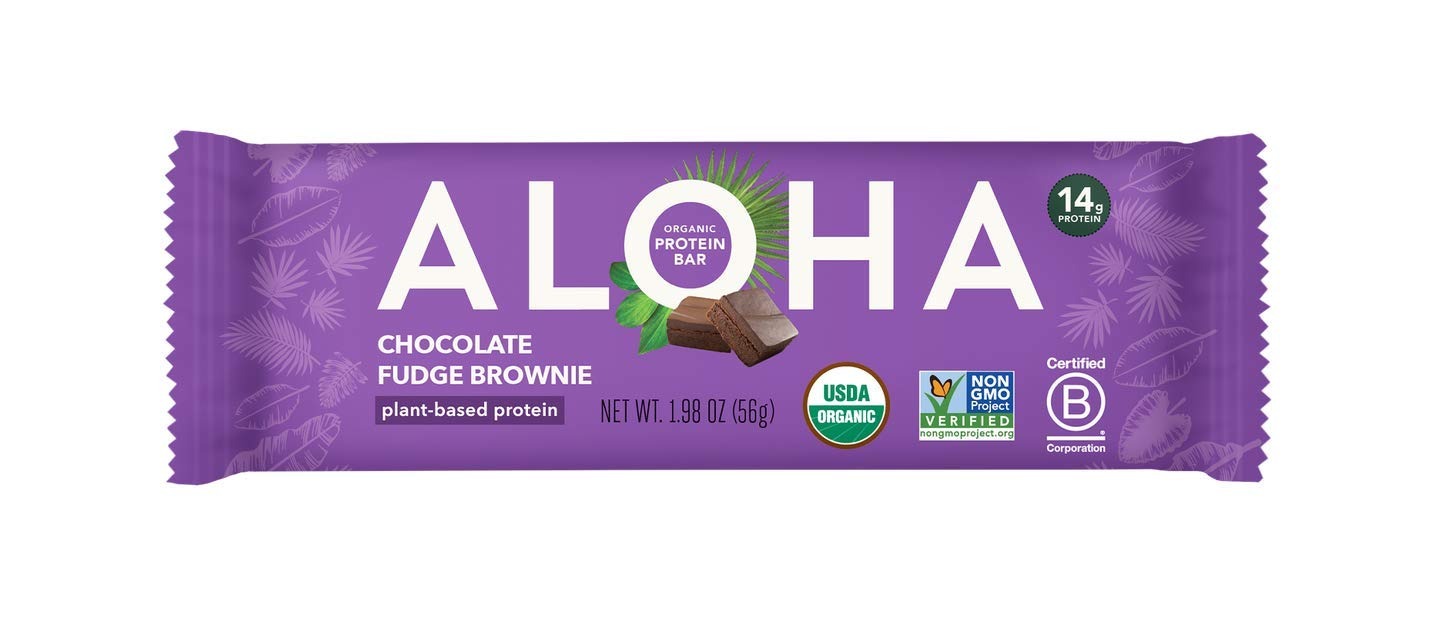
Item Name: Aloha Organic Plant Based Protein Bars, 1.98 Oz
Bullet Point 1: 1.98 ounce USDA organic chocolate fudge brownie plant based protein bars
Bullet Point 2: 14 grams of USDA organic plant-based protein, 14g of Fiber, only 5g of Sugar, Nothing Artificial
Bullet Point 3: Seriously great tasting, Vegan, Non-GMO, gluten free snacks, Kosher, Soy-Free, Dairy-Free, Stevia-Free, High Fiber and Paleo Friendly
Bullet Point 4: Made for a healthy lifestyle wtih 100% real whole food ingredients; organic brown rice protein, organic pumpkin seed protein and nothing artificial
Bullet Point 5: A delicious option for vegetarians, vegans, celiacs and paleo friendly diets, makes a perfect snack, meal replacement, breakfast on the go or helps to fuel or refuel pre/post workouts or exercise
Value: 2.0
Unit: Ounce

Price: 31.49